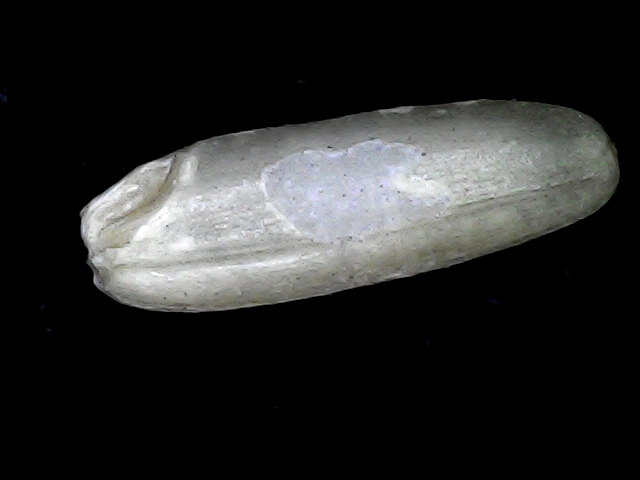
Rice variety: BD85